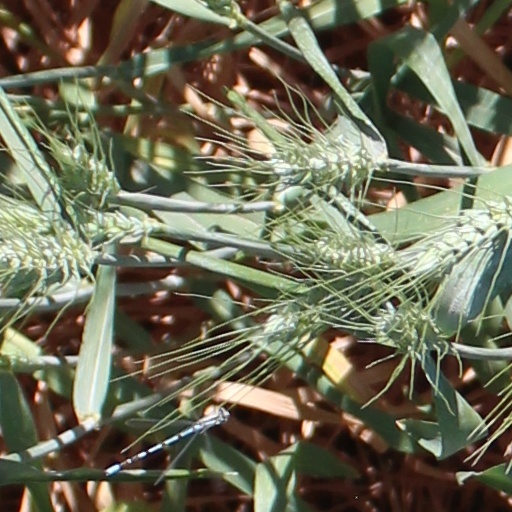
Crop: wheat